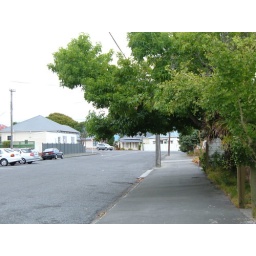
road near my house